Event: Nepal Earthquake
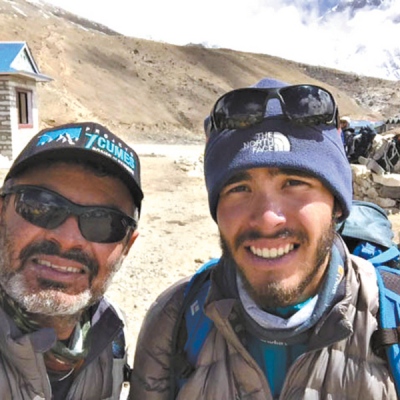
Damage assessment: no_damage